Frederick Tollemache

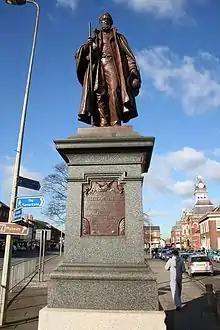
Statue of Frederick Tollemache in Grantham, erected 1891

Frederick James Tollemache (16 April 1804 – 2 July 1888, Ham House) was a British gentleman and politician. He was the fifth son of William Tollemache, Lord Huntingtower and Catherine Gray.